British Rail Class 387

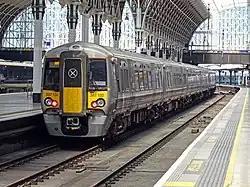
Heathrow Express Class 387 at London Paddington

The first Great Western Railway unit entered service on 5 September 2016 running between and in peak hours to relieve congestion on some of the country's most crowded trains. In January 2017 GWR began running a half-hourly Paddington to Hayes & Harlington service using pairs of these 387/1s.